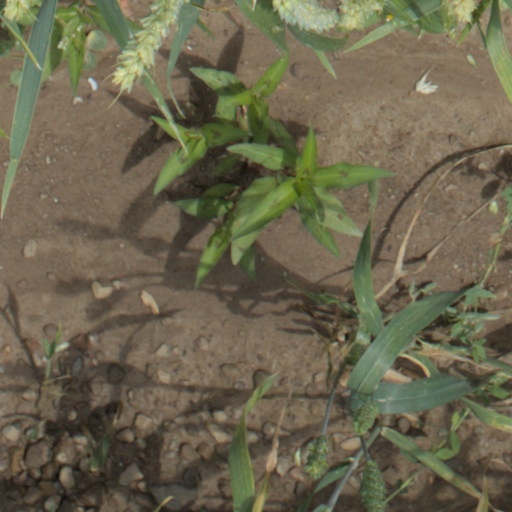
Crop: wheat